Barracks ship

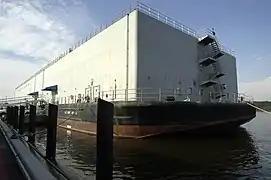
US Navy barracks ship APL-61 in 2003

A barracks ship or barracks barge or berthing barge, or in civilian use accommodation vessel or accommodation ship, is a ship or a non-self-propelled barge containing a superstructure of a type suitable for use as a temporary barracks for sailors or other military personnel. A barracks ship, a military form of a dormitory ship, may also be used as a receiving unit for sailors who need temporary residence prior to being assigned to their ship. The United States Navy used to call them Yard Repair Berthing and Messing with designations YRBM and YRBM(L) and now classes them as either Auxiliary Personnel Barracks (APB) or Auxiliary Personnel Lighter (aka barge) (APL).